Zoran Ostojić

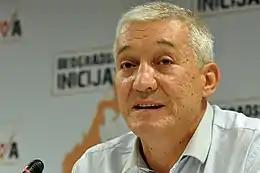
Ostojić in 2013

Zoran Ostojić (born 25 October 1956) is a journalist and politician in Serbia. He was a member of the National Assembly of Serbia from 2008 to 2014, serving for most of this time as a member of the Liberal Democratic Party ("Liberalno demokratska partija", LDP). He was previously a prominent journalist with RTV Studio B and served as the station's director from February to October 1997.